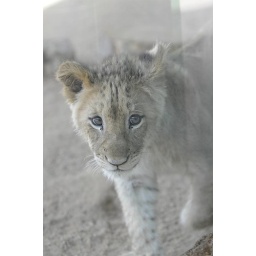
Walking against the glass window